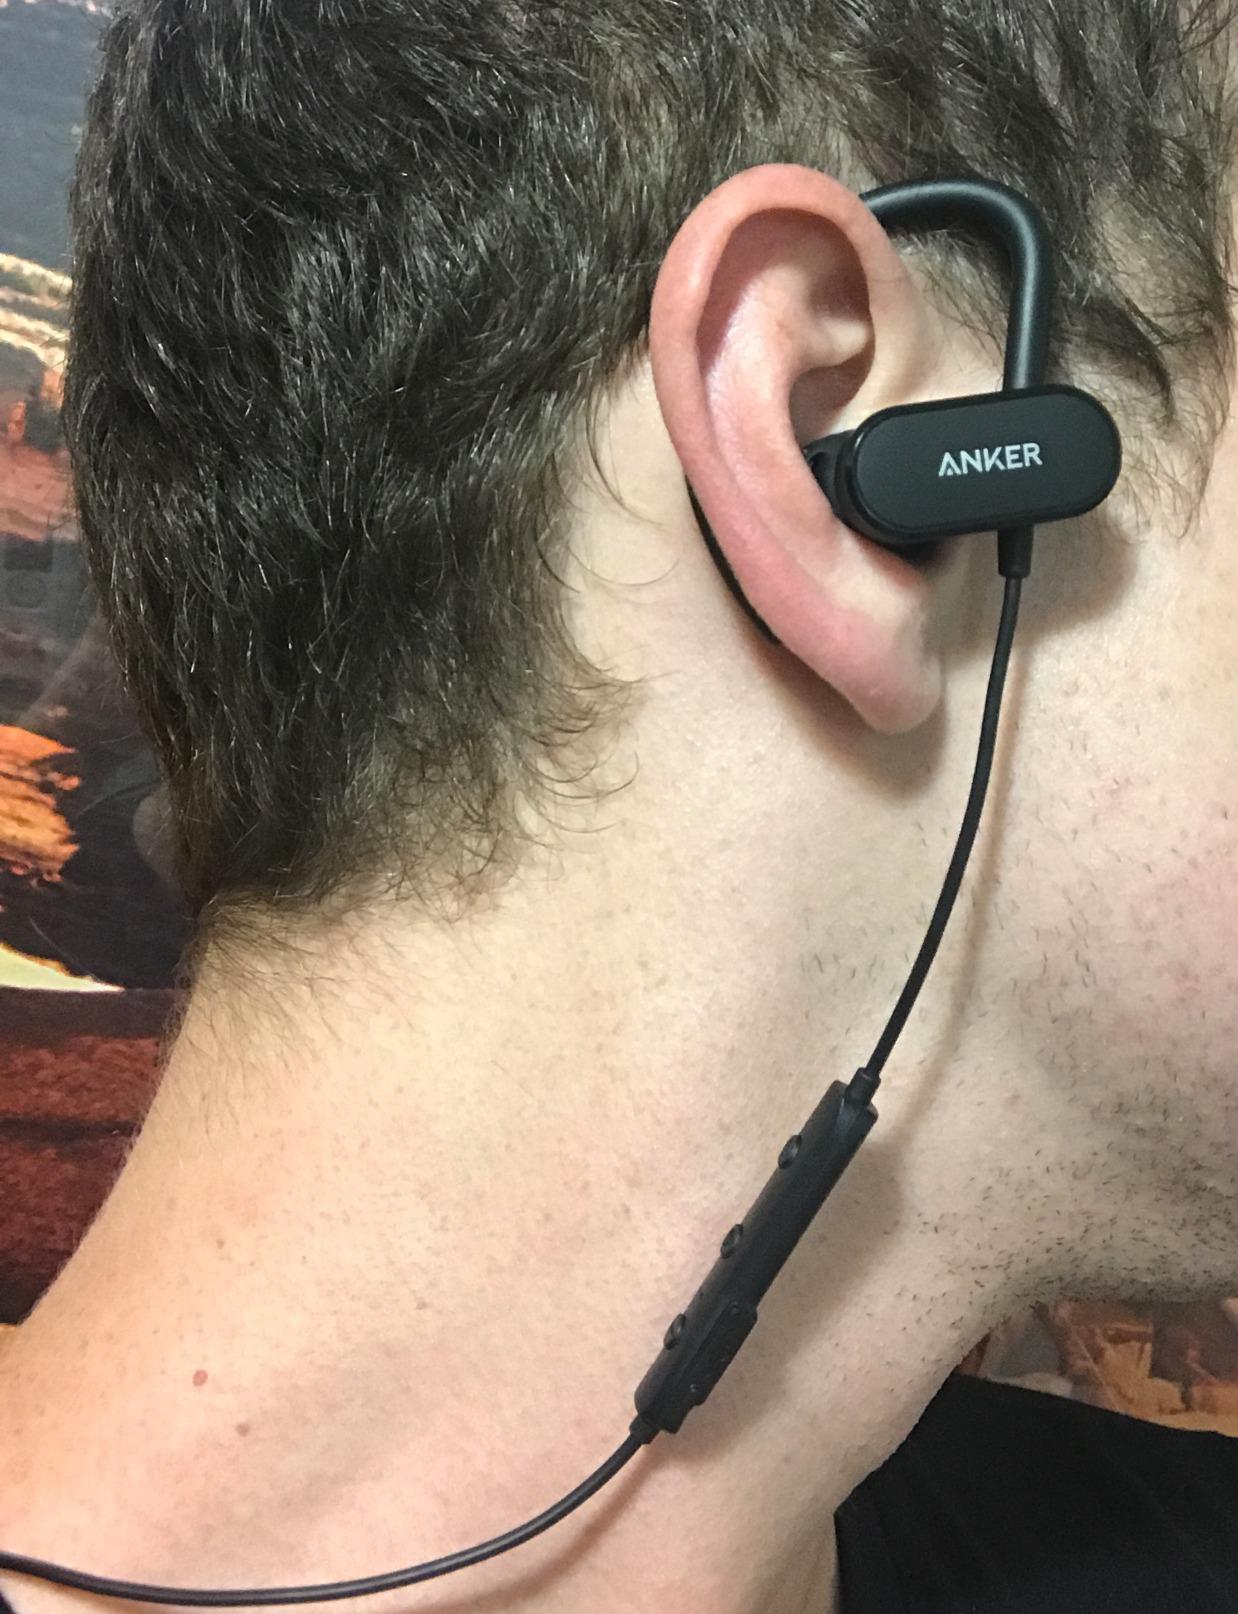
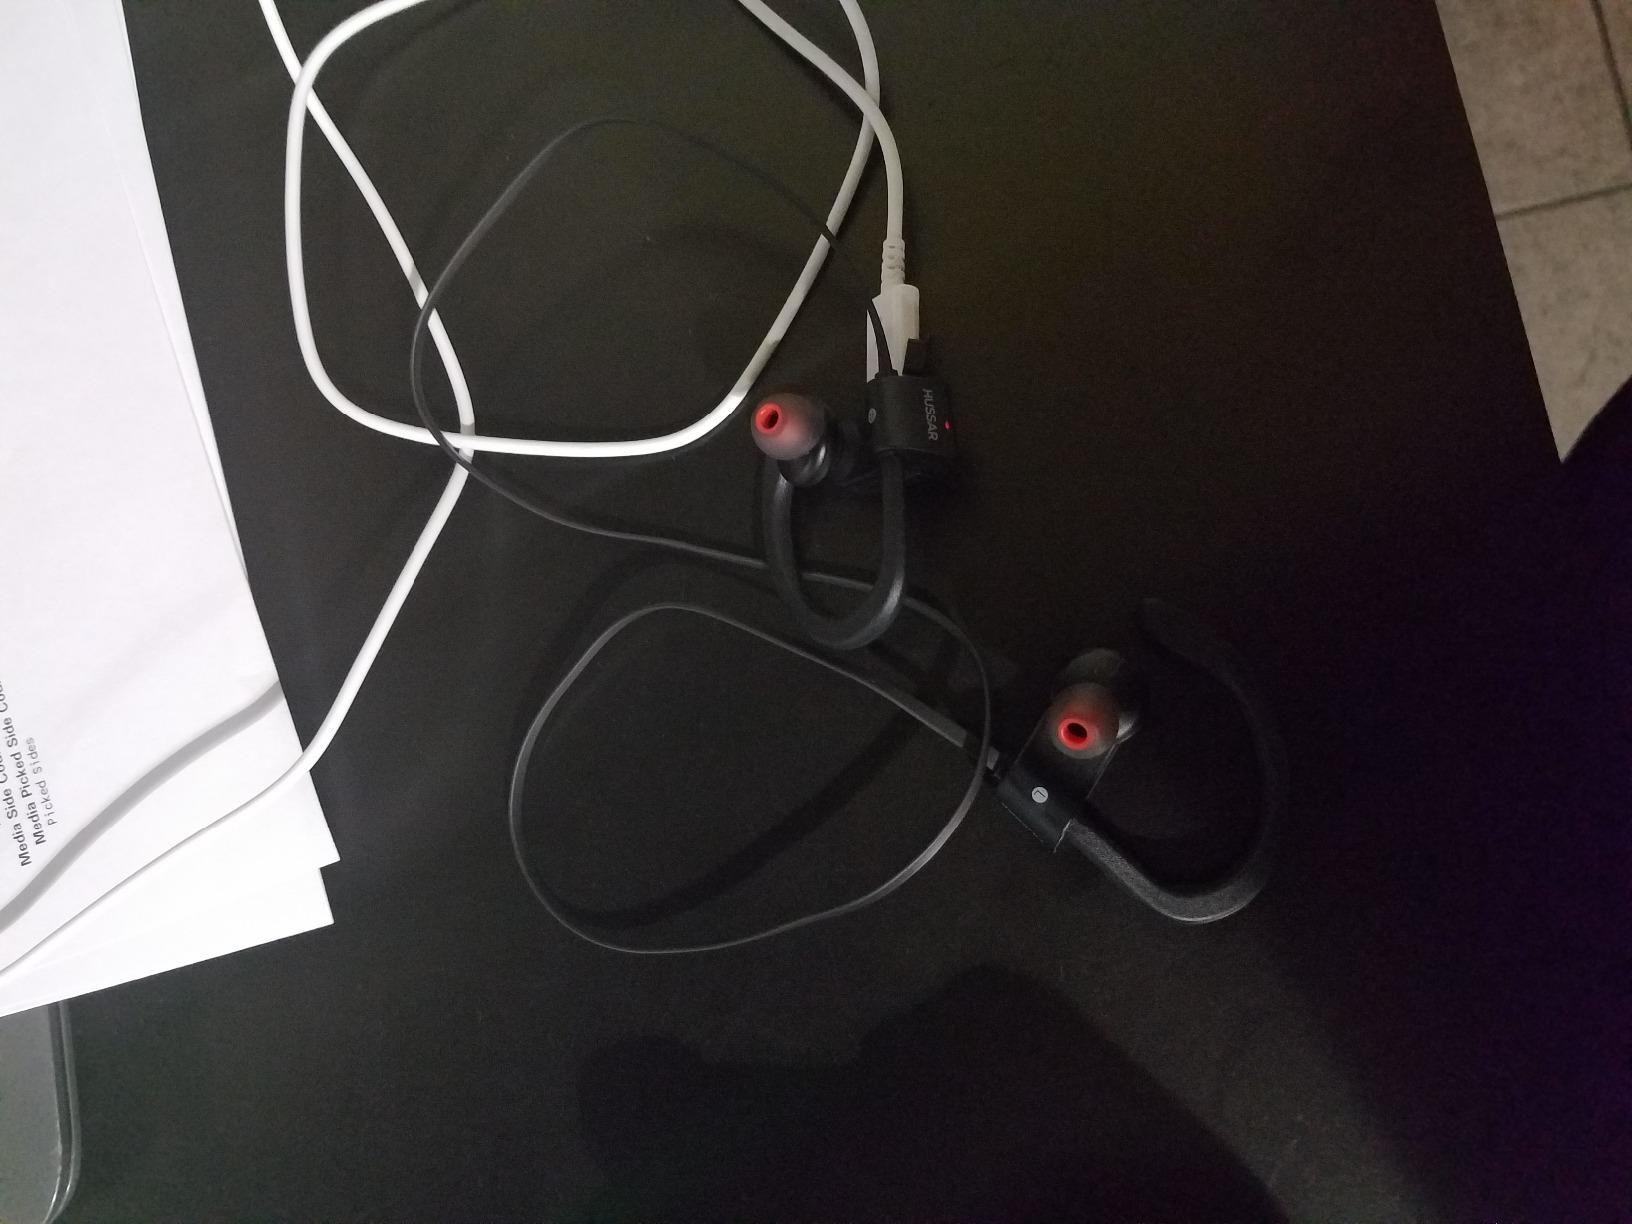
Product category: headphones
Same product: no